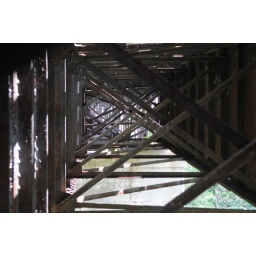
under train bridge